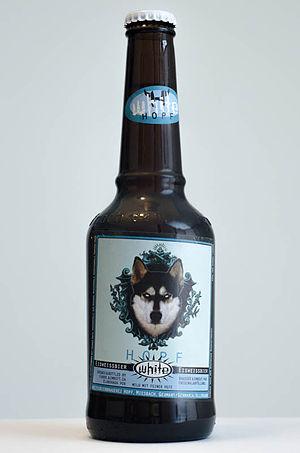
La Weißbierbrauerei Hopf GmbH est une brasserie à Miesbach.